Johann Nepomuk Schödlberger

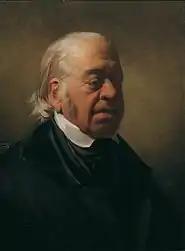
Johann Nepomuk Schödlberger; portrait by Friedrich von Amerling (1852)

Johann Nepomuk Schödlberger (22 May 1779, Vienna - 26 January 1853, Vienna) was an Austrian painter who specialized in landscapes; often with figures. He was largely self-taught.